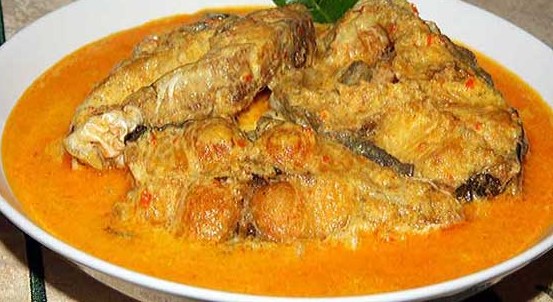
Label: gulai_ikan